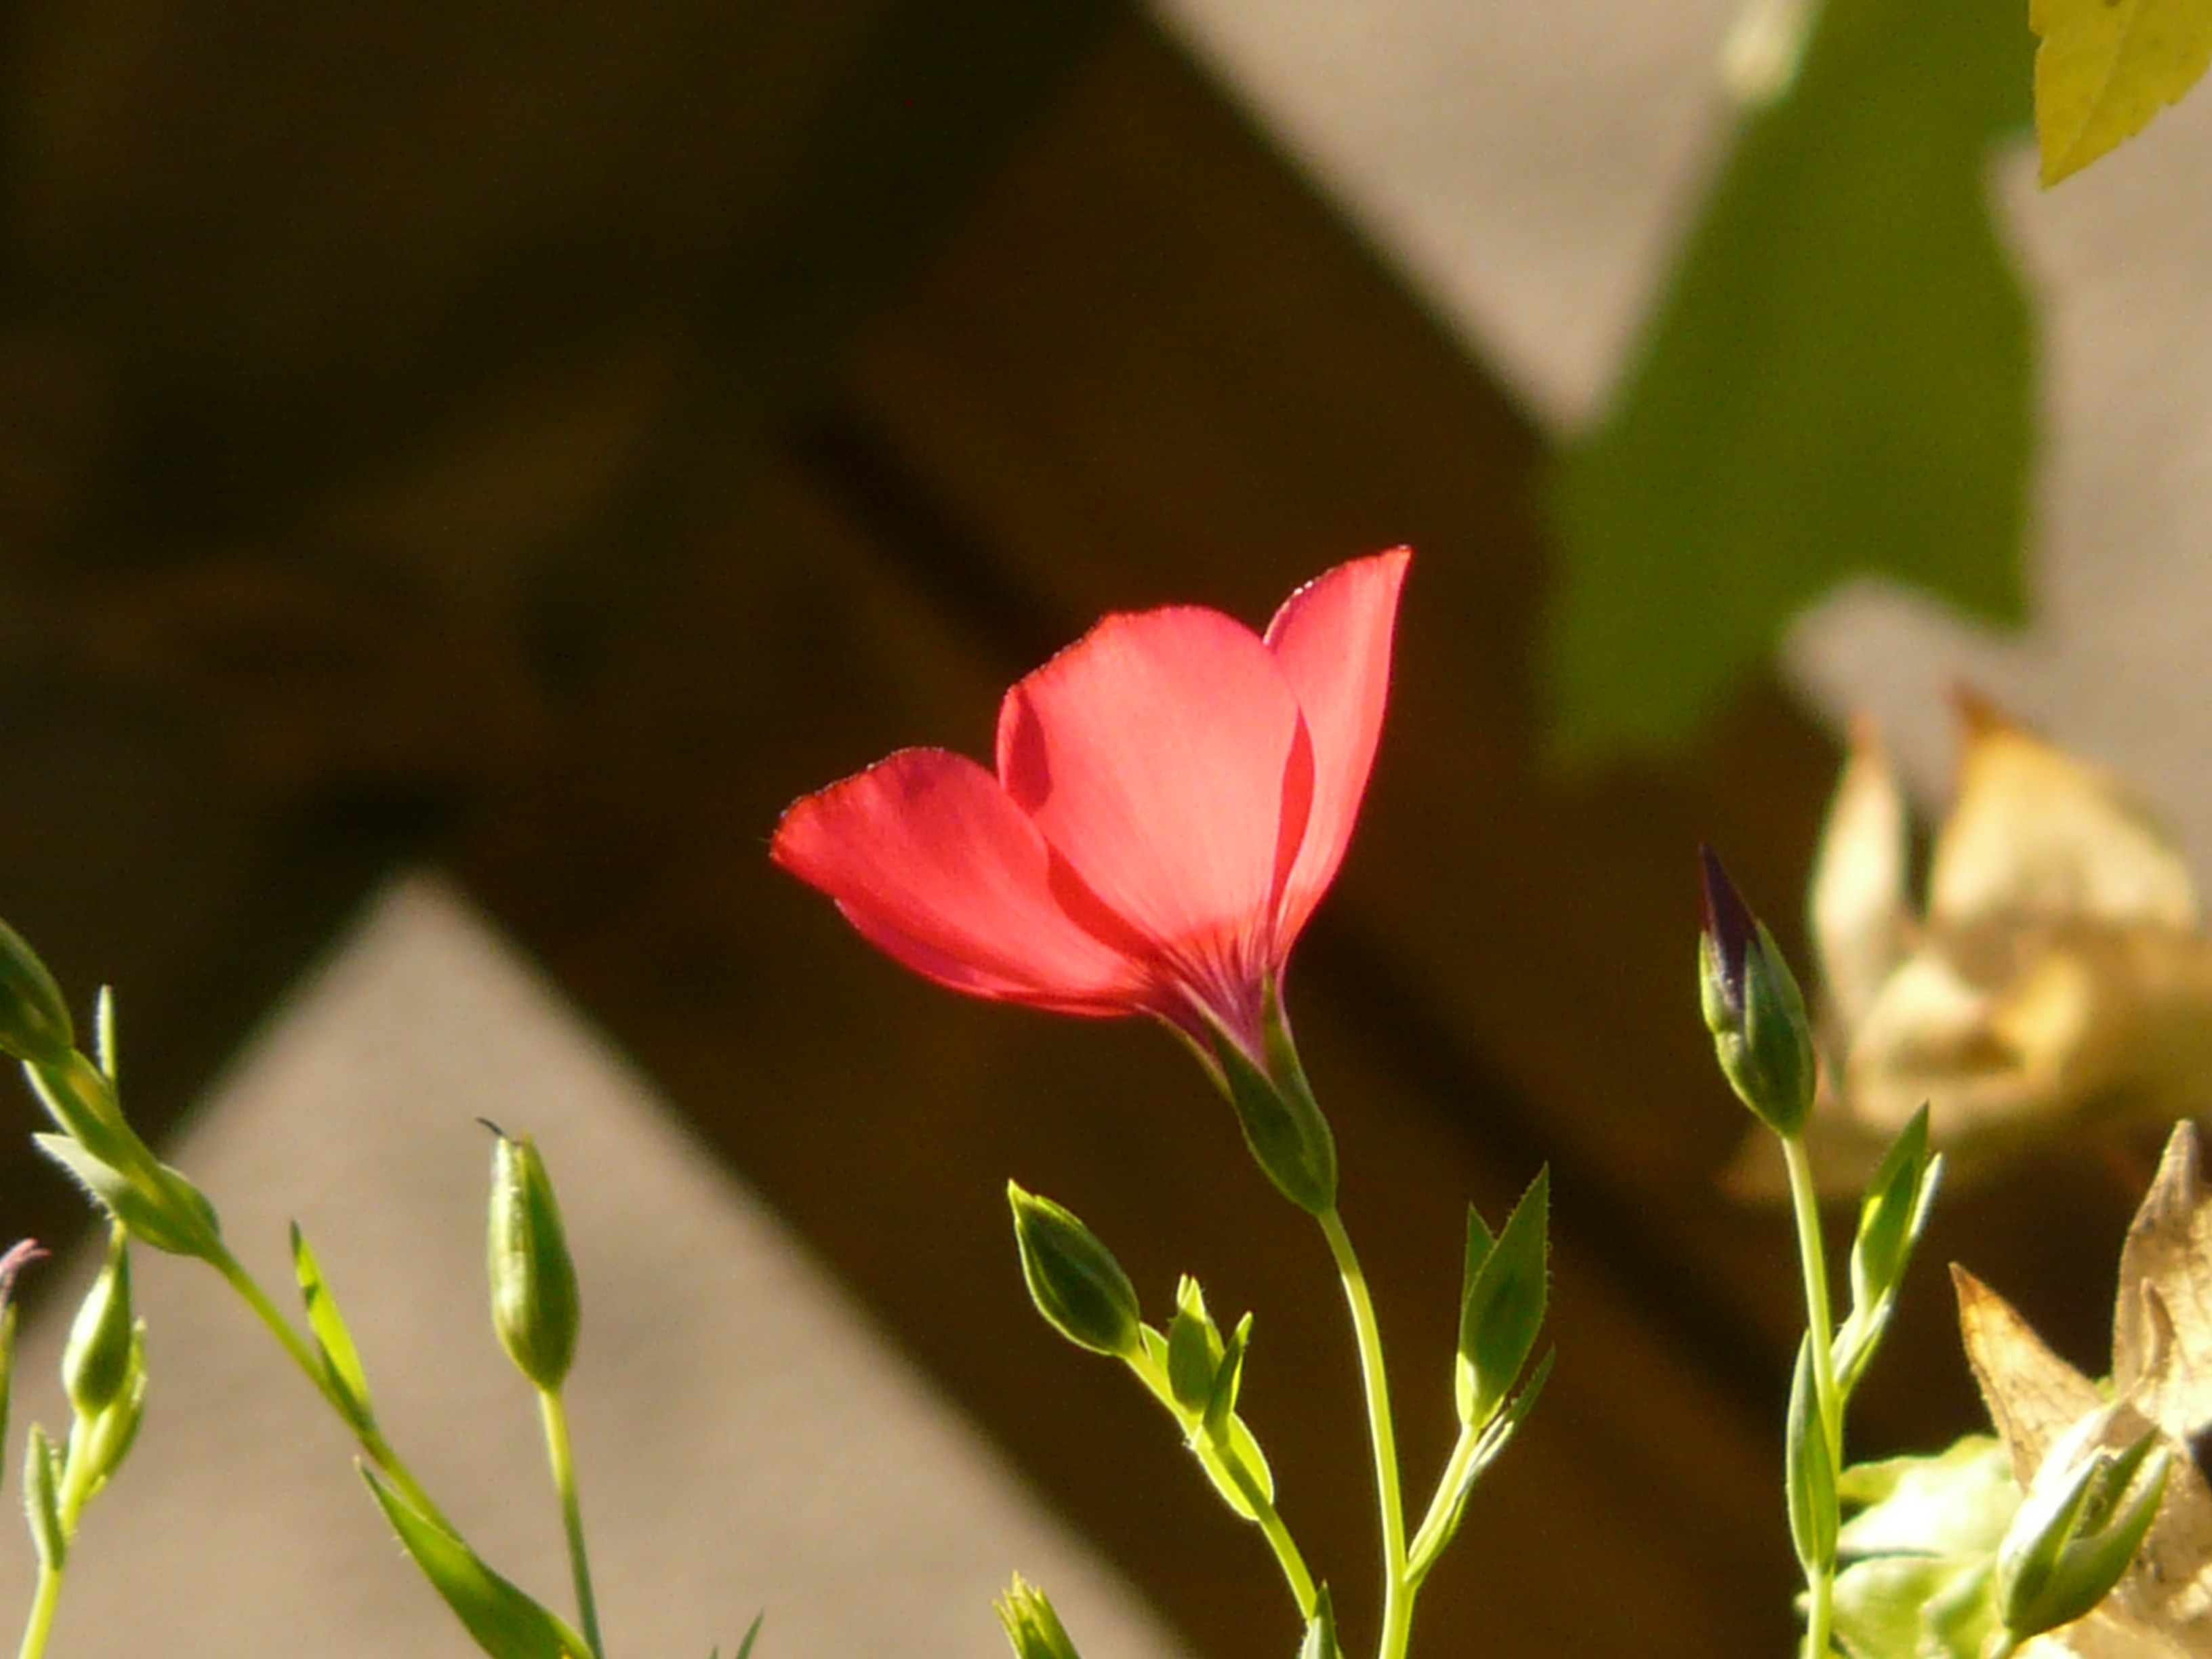
nature, blossom, plant, leaf, flower, petal, bloom, red, botany, pink, flora, wildflower, close up, translucent, bud, macro photography, flowering plant, light pink, lein, linum, plant stem, land plant, red lein, light red, linum grandiflorum, prachtlein, red leash